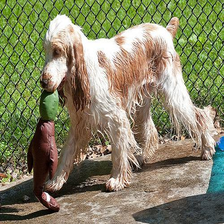
Species: dog
Breed: english cocker spaniel